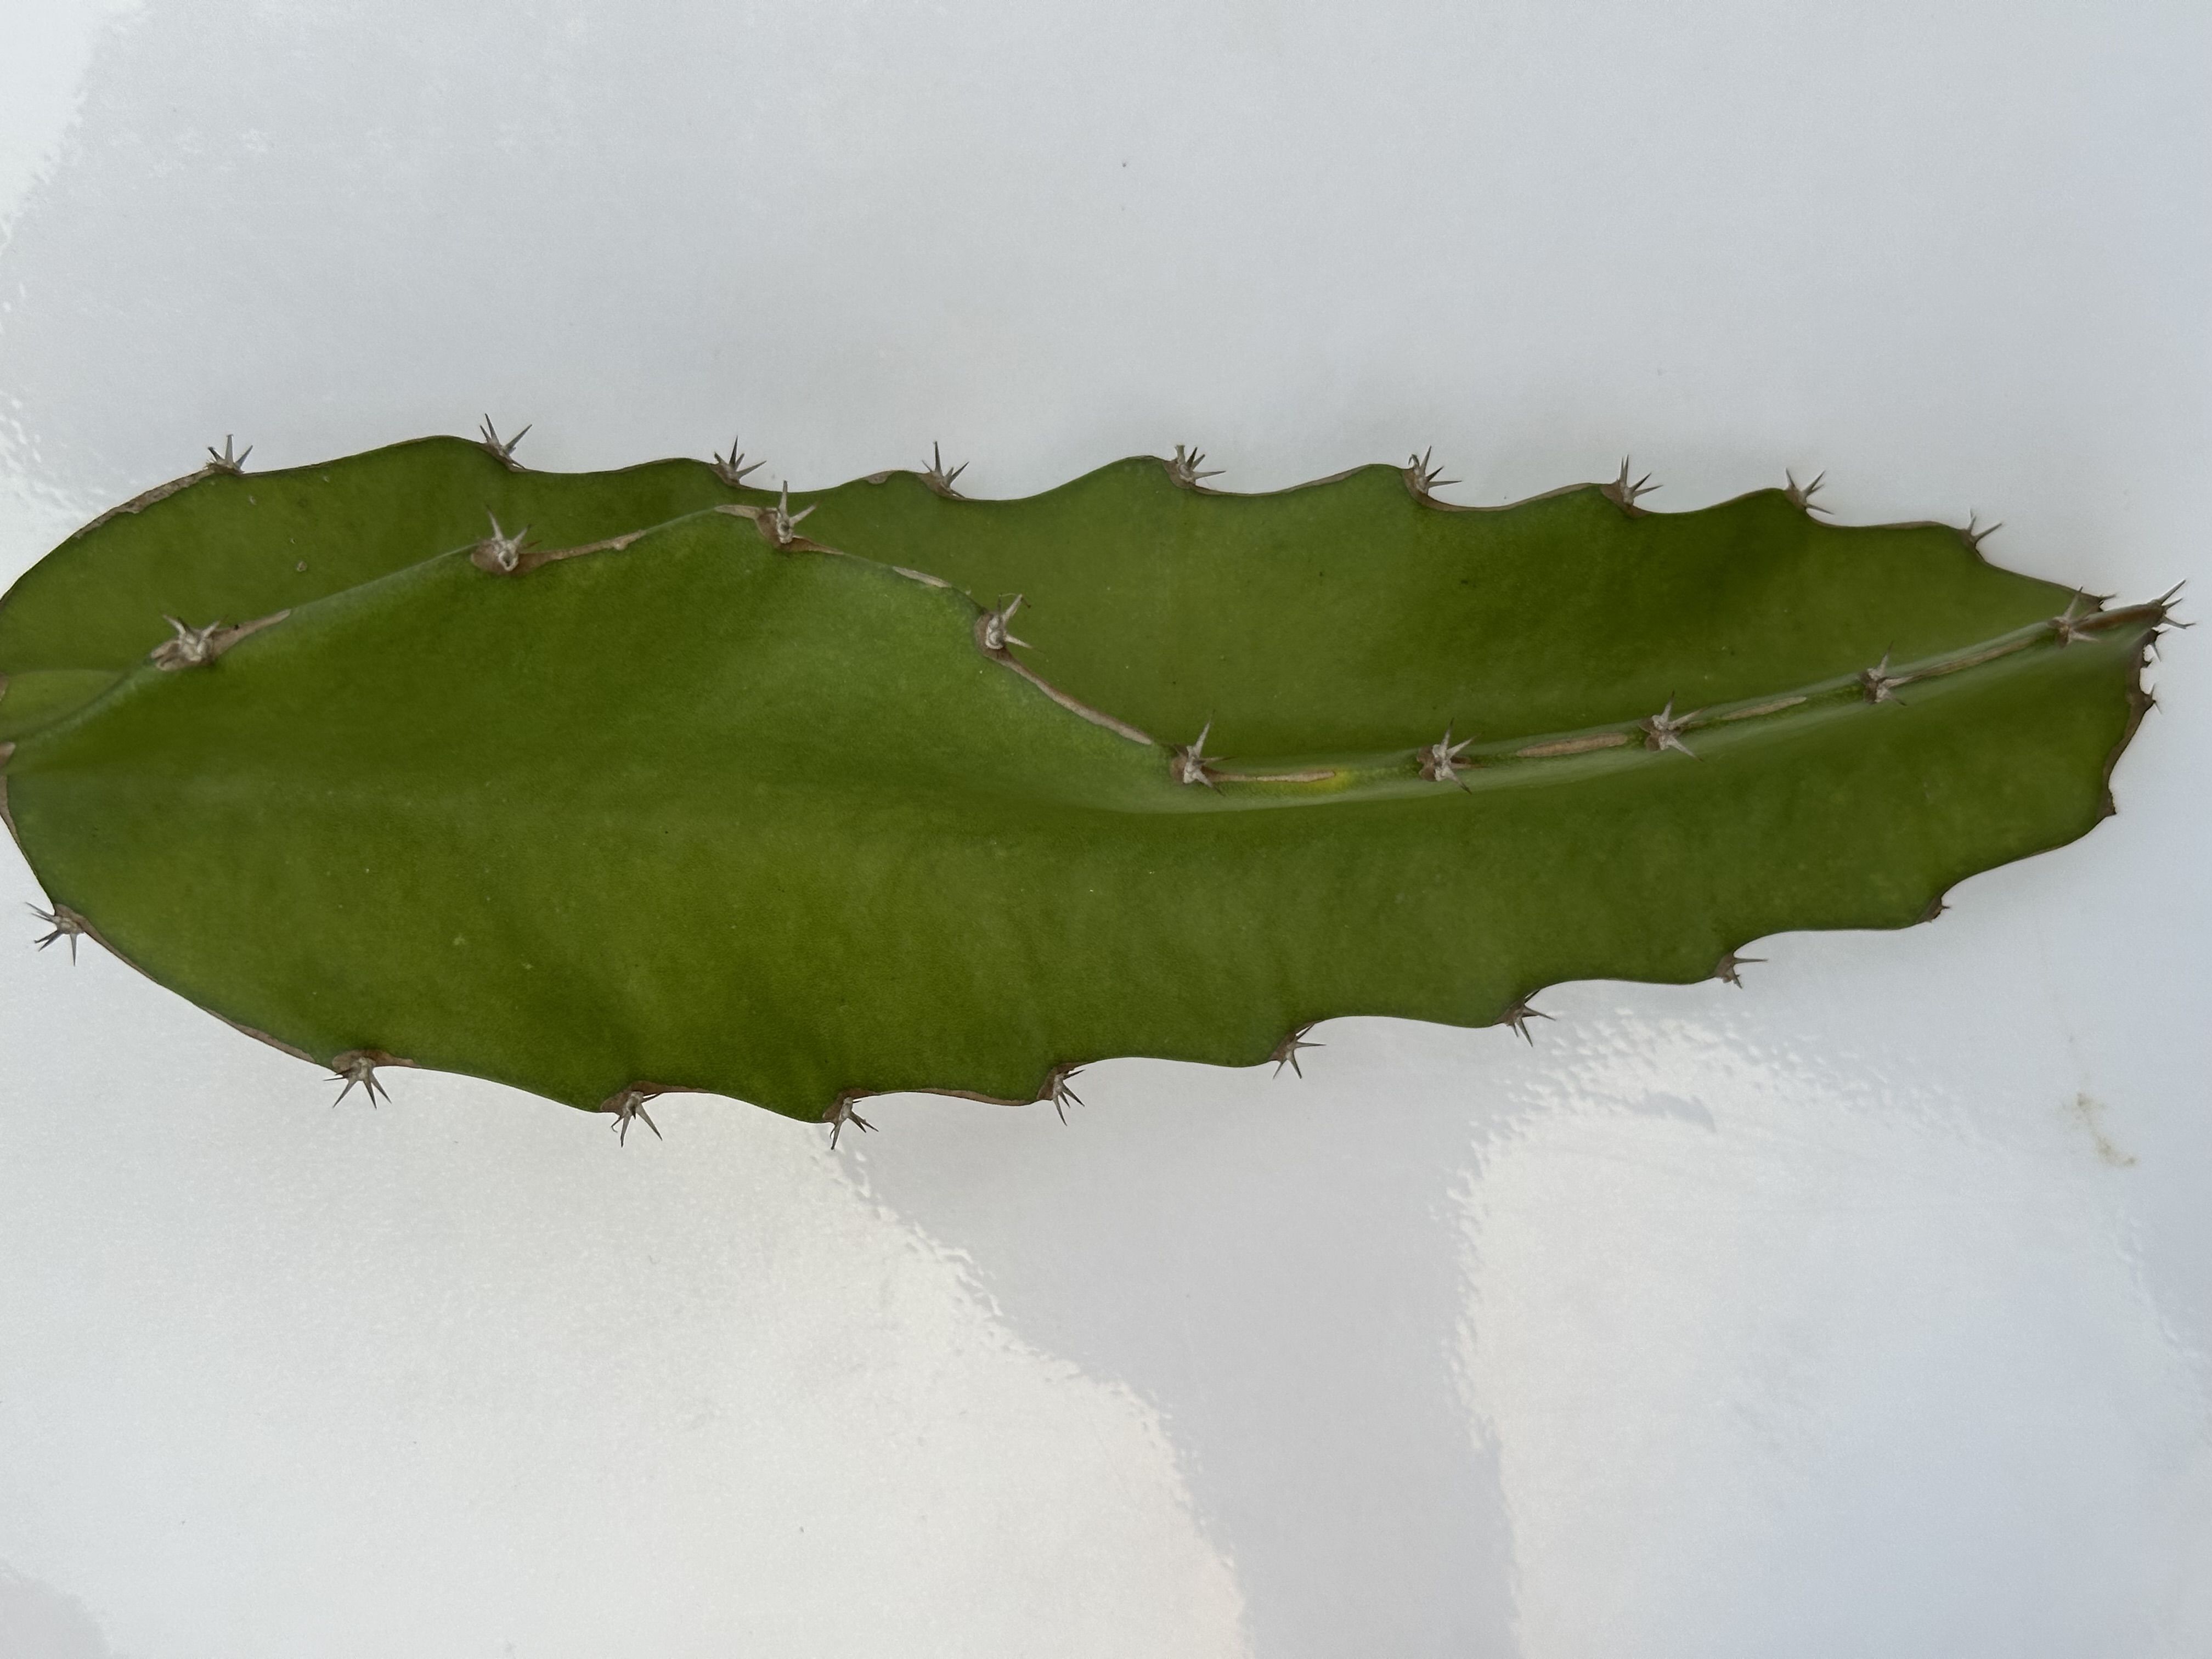
Label: Good leaf